List of Veronica Mars characters

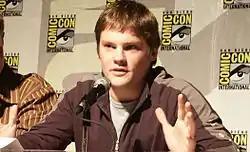
Teddy Dunn, who portrayed Duncan, originally auditioned for the role of Logan.

Teddy Dunn portrayed Duncan Kane, Veronica's ex-boyfriend and Lilly's brother. Dunn originally auditioned for Logan but ended up portraying Duncan Kane. Dunn left the series midway through the second season because Thomas felt that the Logan-Veronica-Duncan love triangle had run its course. He needed to put "other guys in her life" to keep the series fresh and attributed Dunn's removal to fan interest in the Logan-Veronica relationship, saying "It became clear that one suitor won out".